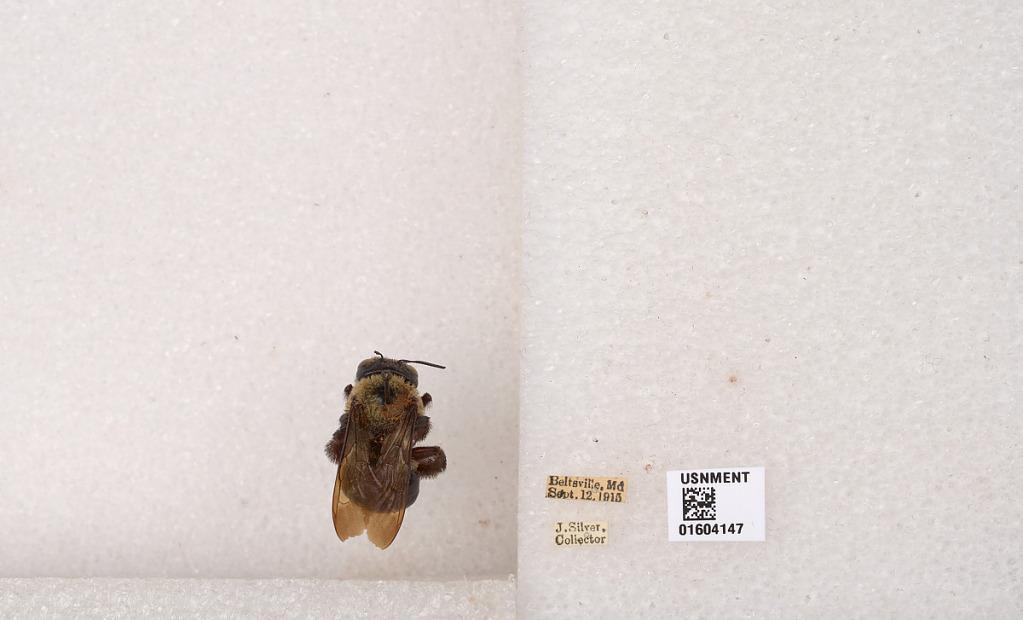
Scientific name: Xylocopa (Xylocopoides) virginica virginica (Linnaeus)
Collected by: J. Silver
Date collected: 1915-9-12
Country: United States
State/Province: Maryland
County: Prince George's
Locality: Beltsville
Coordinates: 39.0375, -76.9178